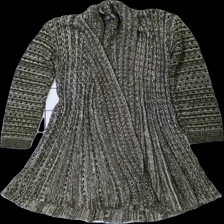
View: front
Type: Cardigan
Category: Ladies
Brand: Not in the list
Brand text on label: new image
Colors: White, Brown
Material: 61% acrylic 39% cotton
Pattern: Other
Cut: Regular
Season: All
Damage location: top center
Damage 2 location: bottom center
Damage 3 location: bottom left
Price range: 50-100
Recommended usage: Reuse
Description: melerad stickad kofta